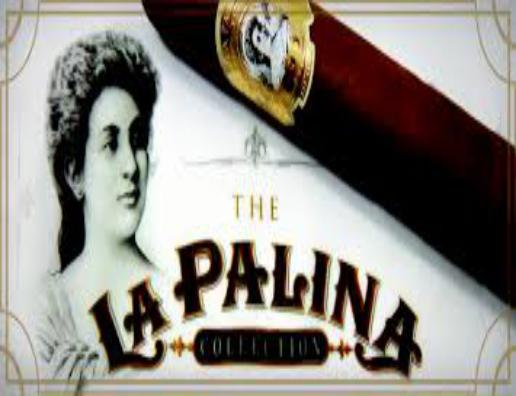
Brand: La Palina
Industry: Necessities